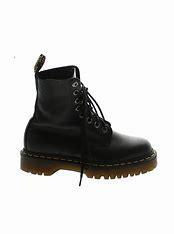
Brand: Dr.
Model: Martens 100